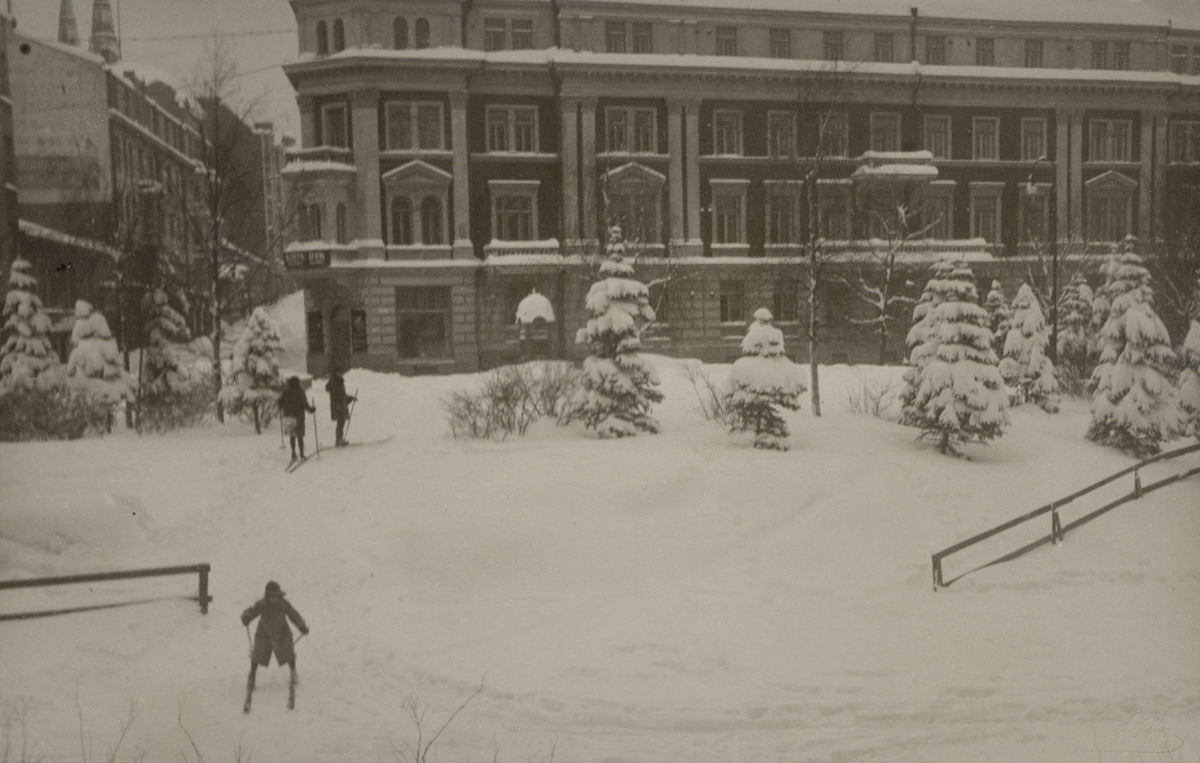
Vuorimiehenpuistikko, taustalla Vuorimiehenkatu 23 ja 25
sisällön kuvaus: Vuorimiehenpuistikko, taustalla Vuorimiehenkatu 23 ja 25. mustavalkoinen
Ajankohta: kuvausaika 1913
Paikka: Suomi, Uusimaa, Helsinki, Ullanlinna Helsinki, Vuorimiehenkatu 23, 25
Aiheet: lapset, talvi, lumi, puistot, hiihto, kerrostalot, kuuset